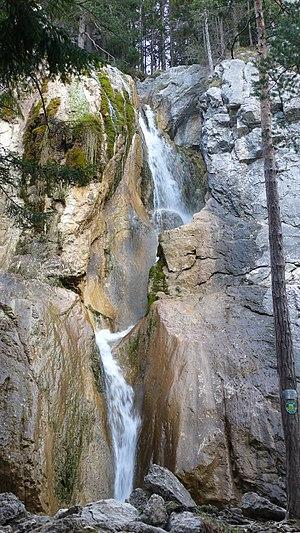
Puchberg am Schneeberg est une commune autrichienne, située dans le sud-est de l’État fédéré de Basse-Autriche, au pied de la plus haute montagne de ce Land, le Schneeberg. Déjà du temps de l'Autriche-Hongrie, Puchberg était une station climatique réputée qui, étant proche de la capitale autrichienne, Vienne, a pu développer un tourisme de proximité; celui-ci constitue encore aujourd’hui l’un des plus importants facteurs économiques de la commune. Aujourd'hui, Puchberg et ses environs sont appréciés de ceux qui pratiquent la randonnée, le vélo tout terrain, les sports de montagne ou l'équitation.